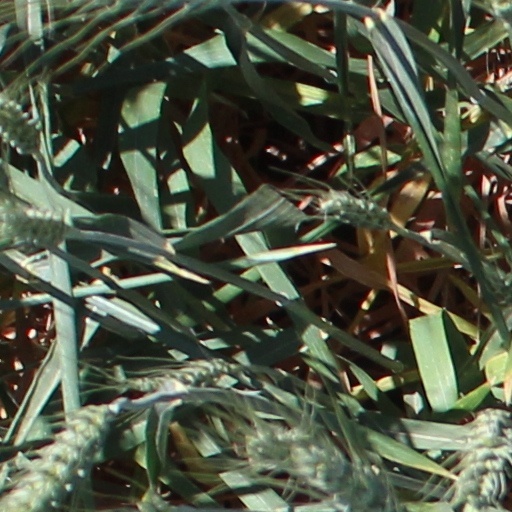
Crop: wheat